Oral Mathram

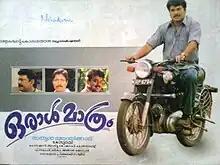

Oral Mathram is a 1997 Malayalam film directed by Sathyan Anthikkad. The film stars Mammootty, Shruti, Sreenivasan, Sudheesh and Lalu Alex.